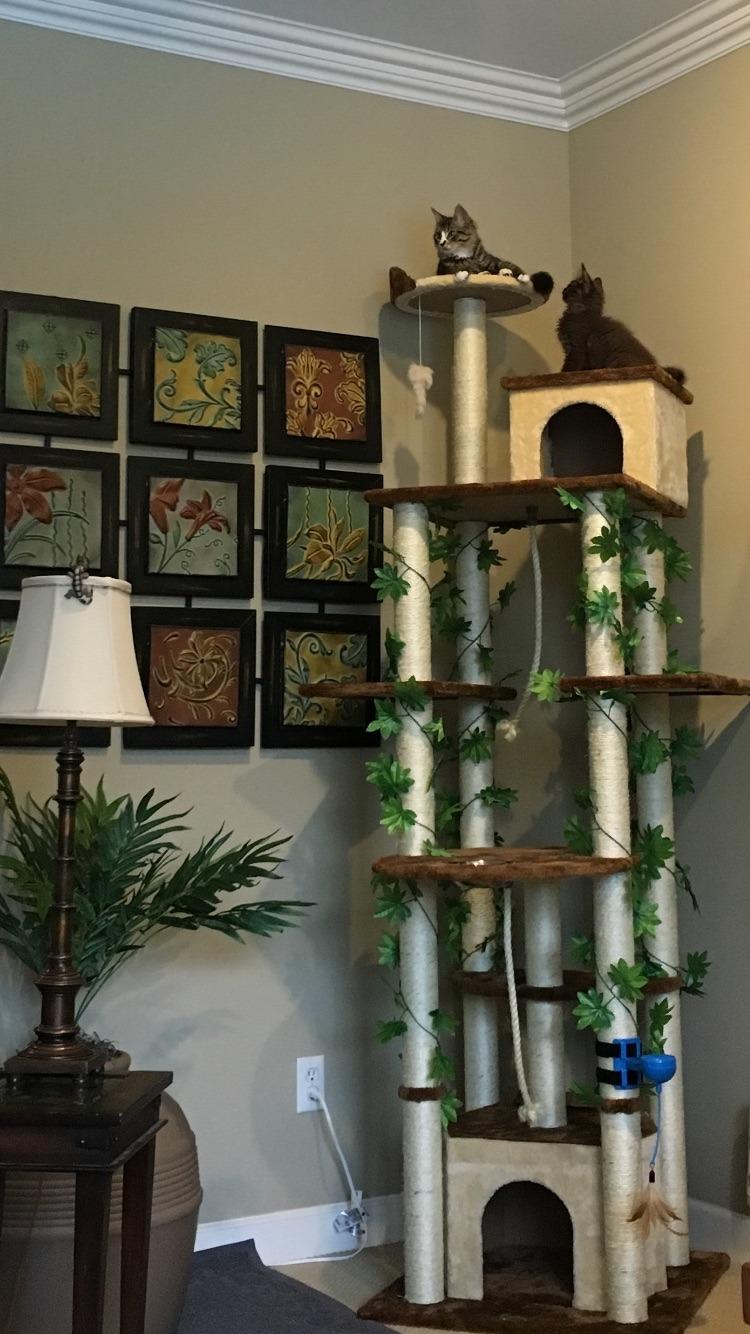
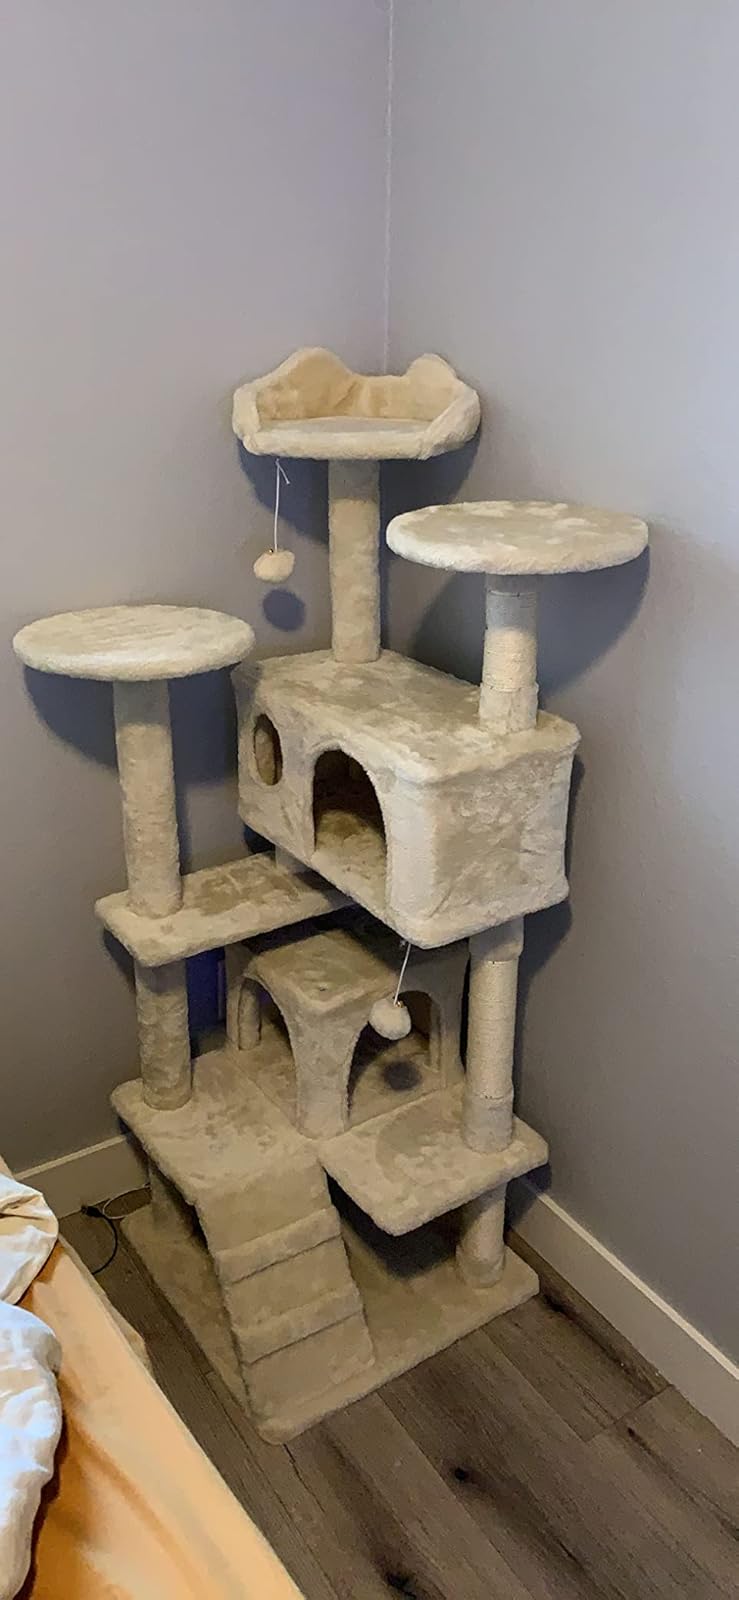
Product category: items_cat tree
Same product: no